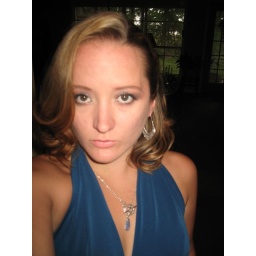
Lanie in a blue dress, blue dress blue dress, Lanie with a blue dress on.